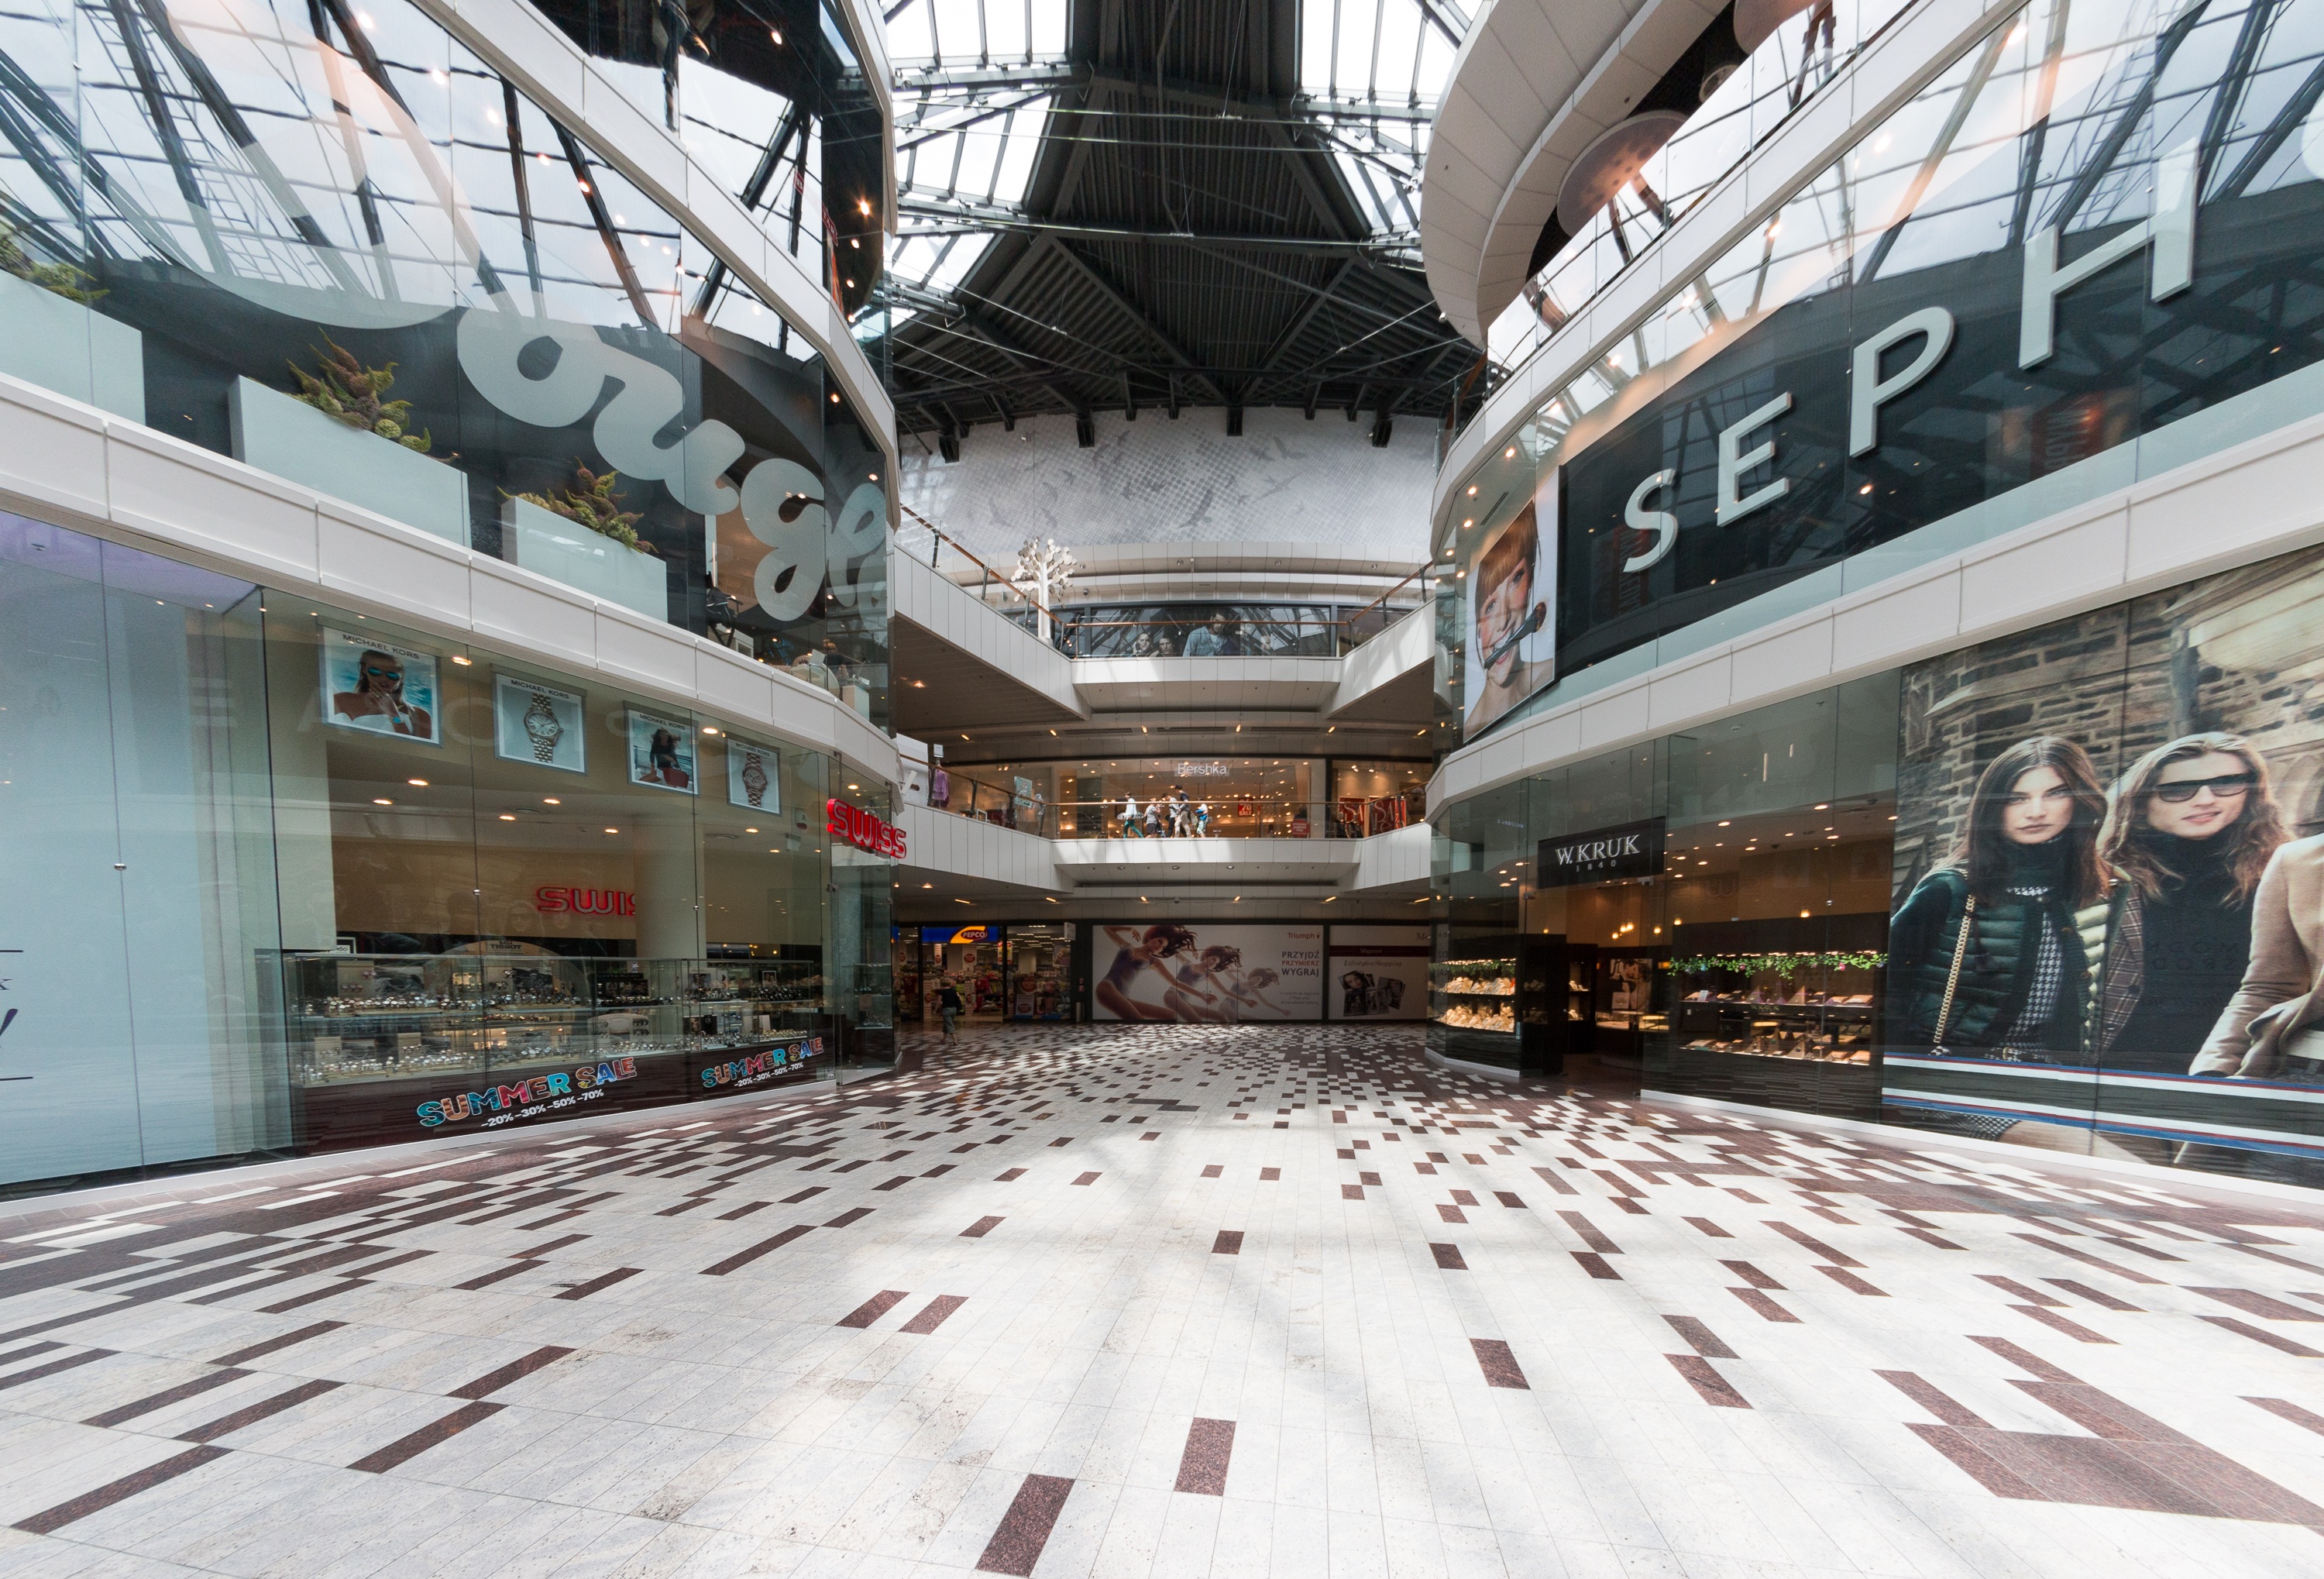
structure, transport, shop, vehicle, plaza, shopping, stadium, public transport, crown, metro station, arena, poland, kielce, shopping mall, ice rink, sport venue